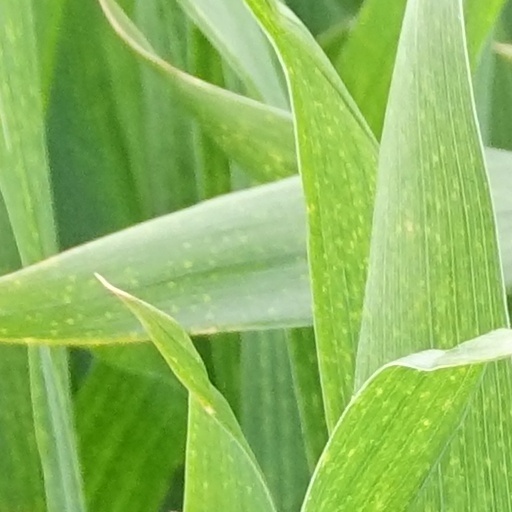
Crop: wheat